Adaeze Yobo

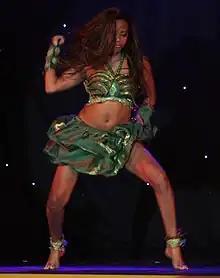
Adaeze in 2008

Adaeze Yobo (born Adaeze Stephanie Chinenye Igwe) is a Nigerian dancer and beauty pageant titleholder who won the Most Beautiful Girl in Nigeria 2008 and represented Nigeria at the Miss World 2008. She is Igbo from Anambra State, southeastern region of Nigeria.